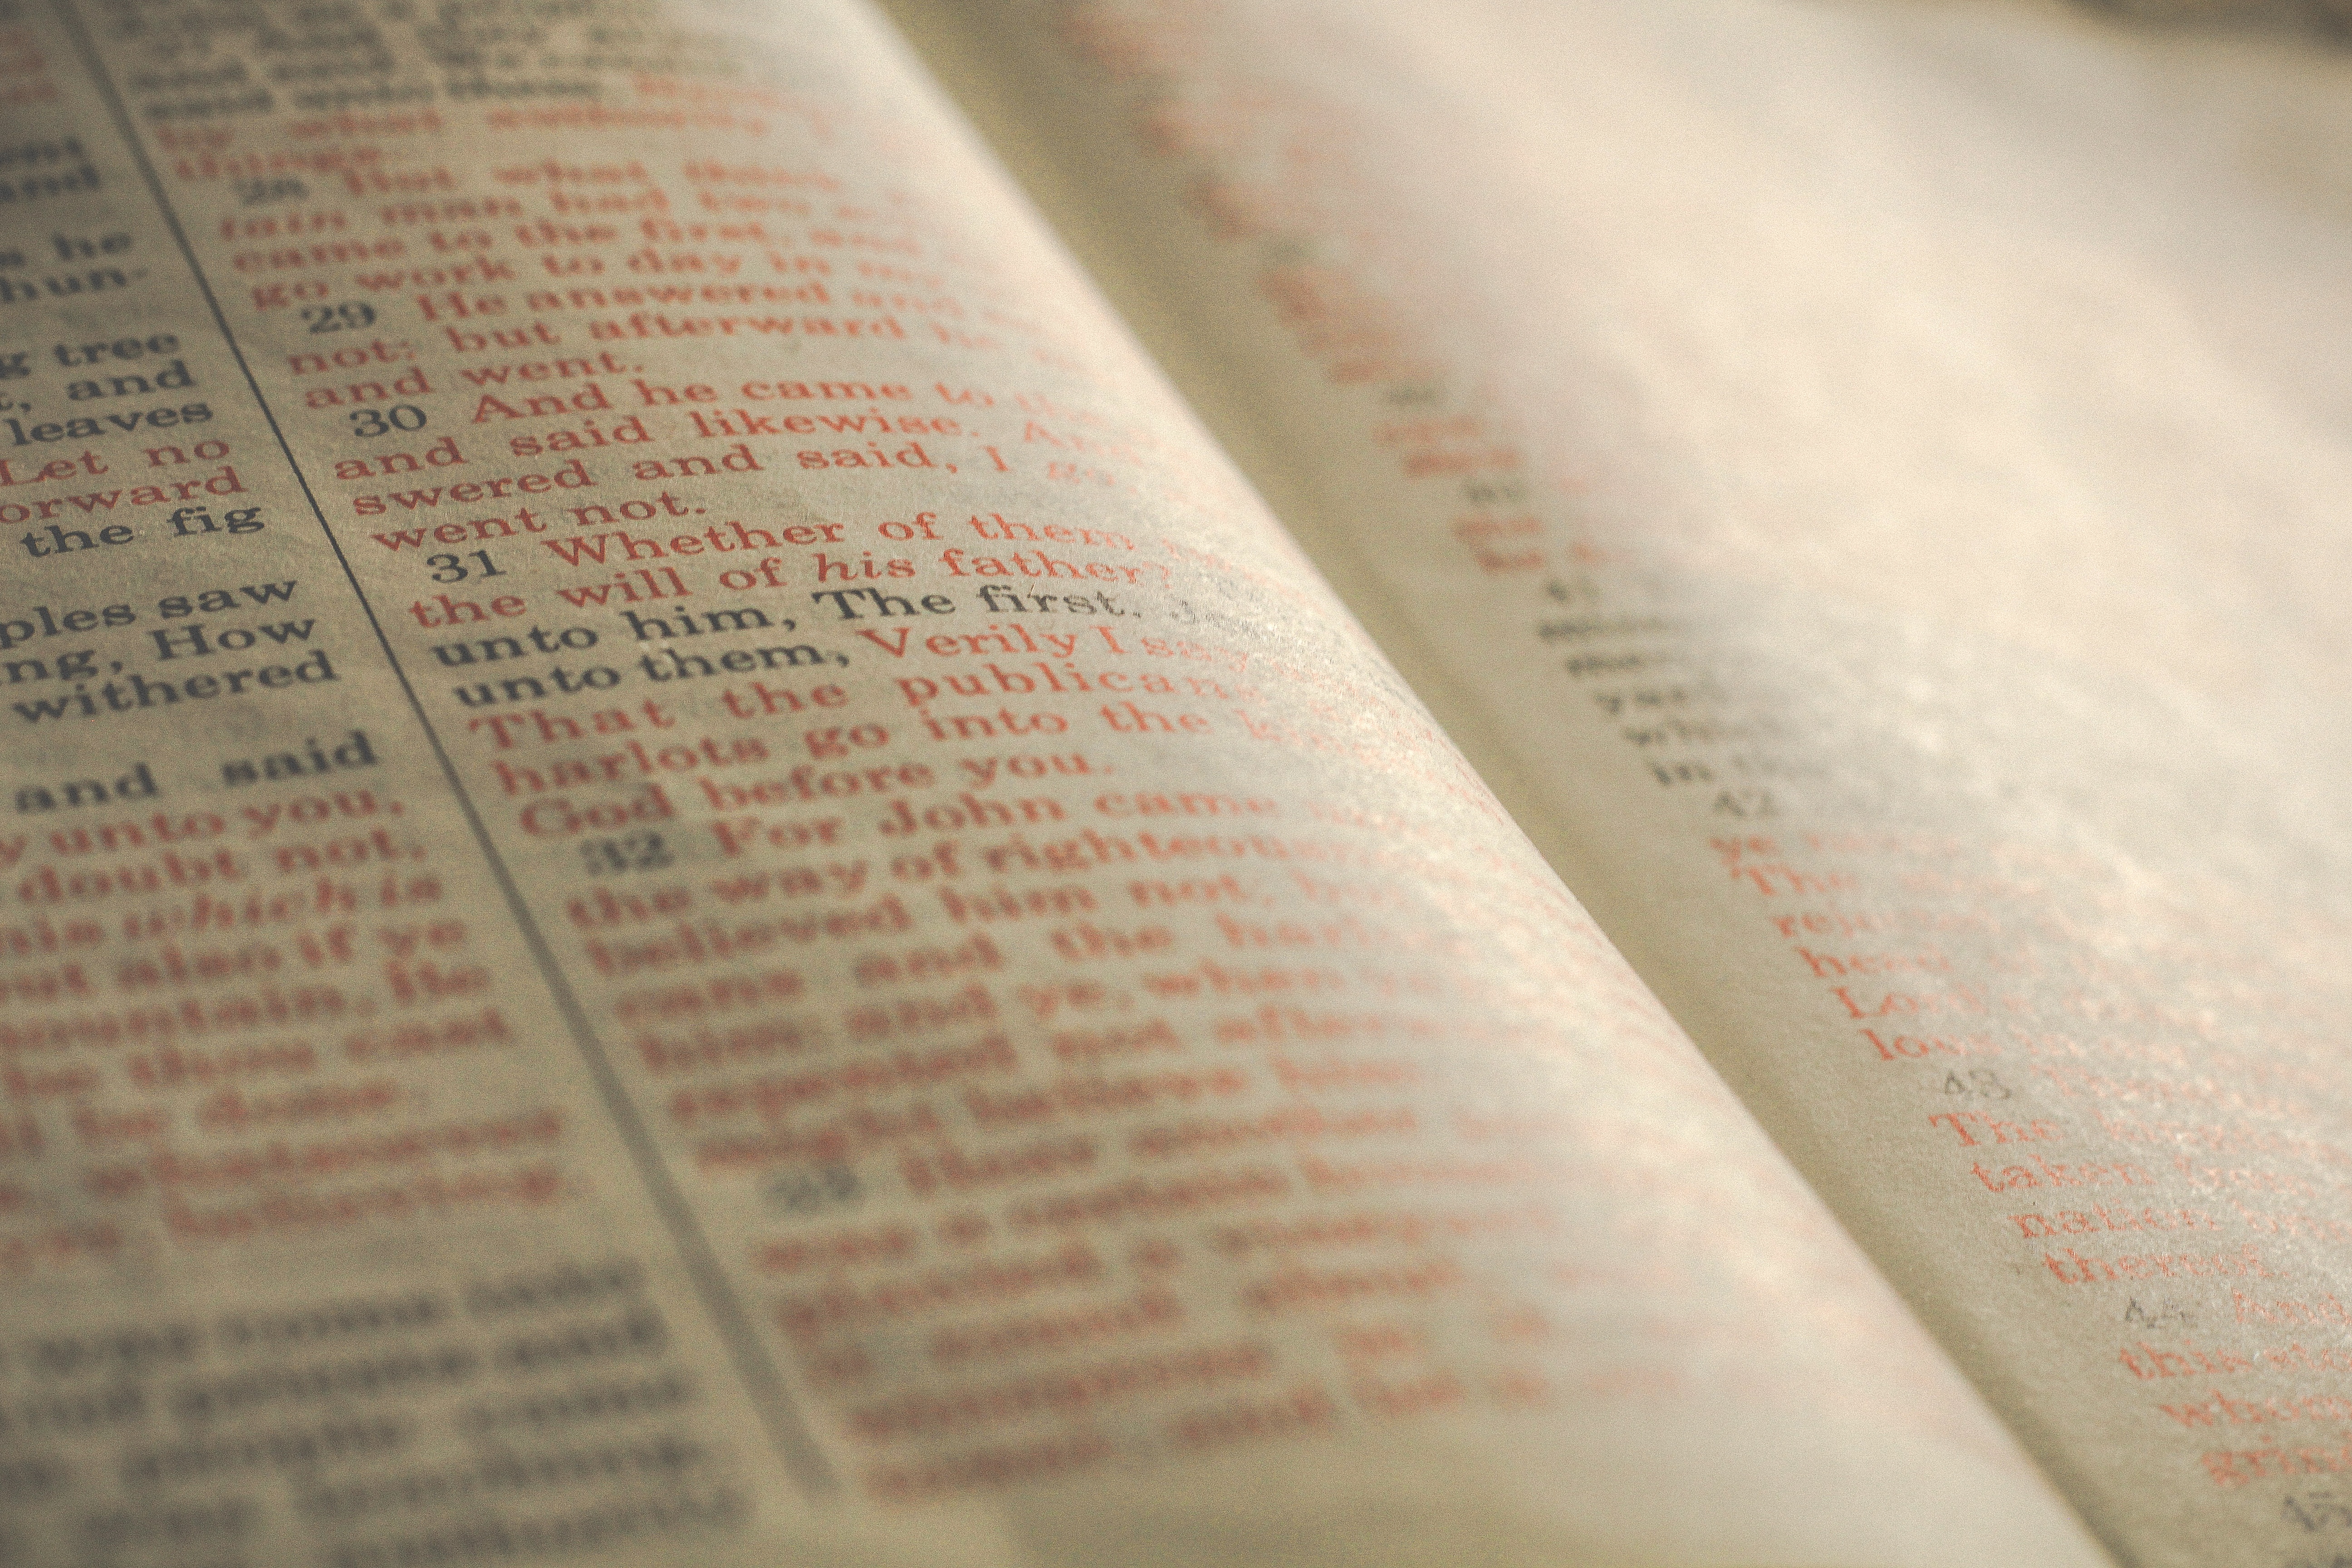
writing, hand, book, line, close up, design, text, handwriting, skin, document, shape